Myanmar Army

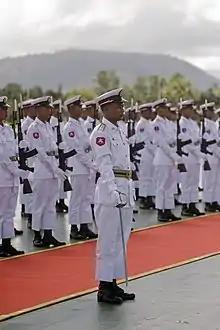
Myanmar Army Honour Guards saluting the arrival of the Thai delegation in October 2010

At the time of Myanmar's independence in 1948, the Tatmadaw was weak, small and disunited. Cracks appeared along the lines of ethnic background, political affiliation, organisational origin and different services. Its unity and operational efficiency was further weakened by the interference of civilians and politicians in military affairs, and the perception gap between the staff officers and field commanders.